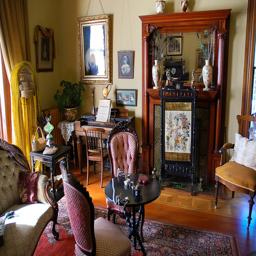
The living room is set with antique furniture.
A living room area with antique style chairs, tables and decorations.
A LIVING ROOM WITH A CHAIR AND A COUCH
An living room featuring furniture with carved details in the woodwork.
Old fashioned furniture arranged around a parlor on an oriental rug.